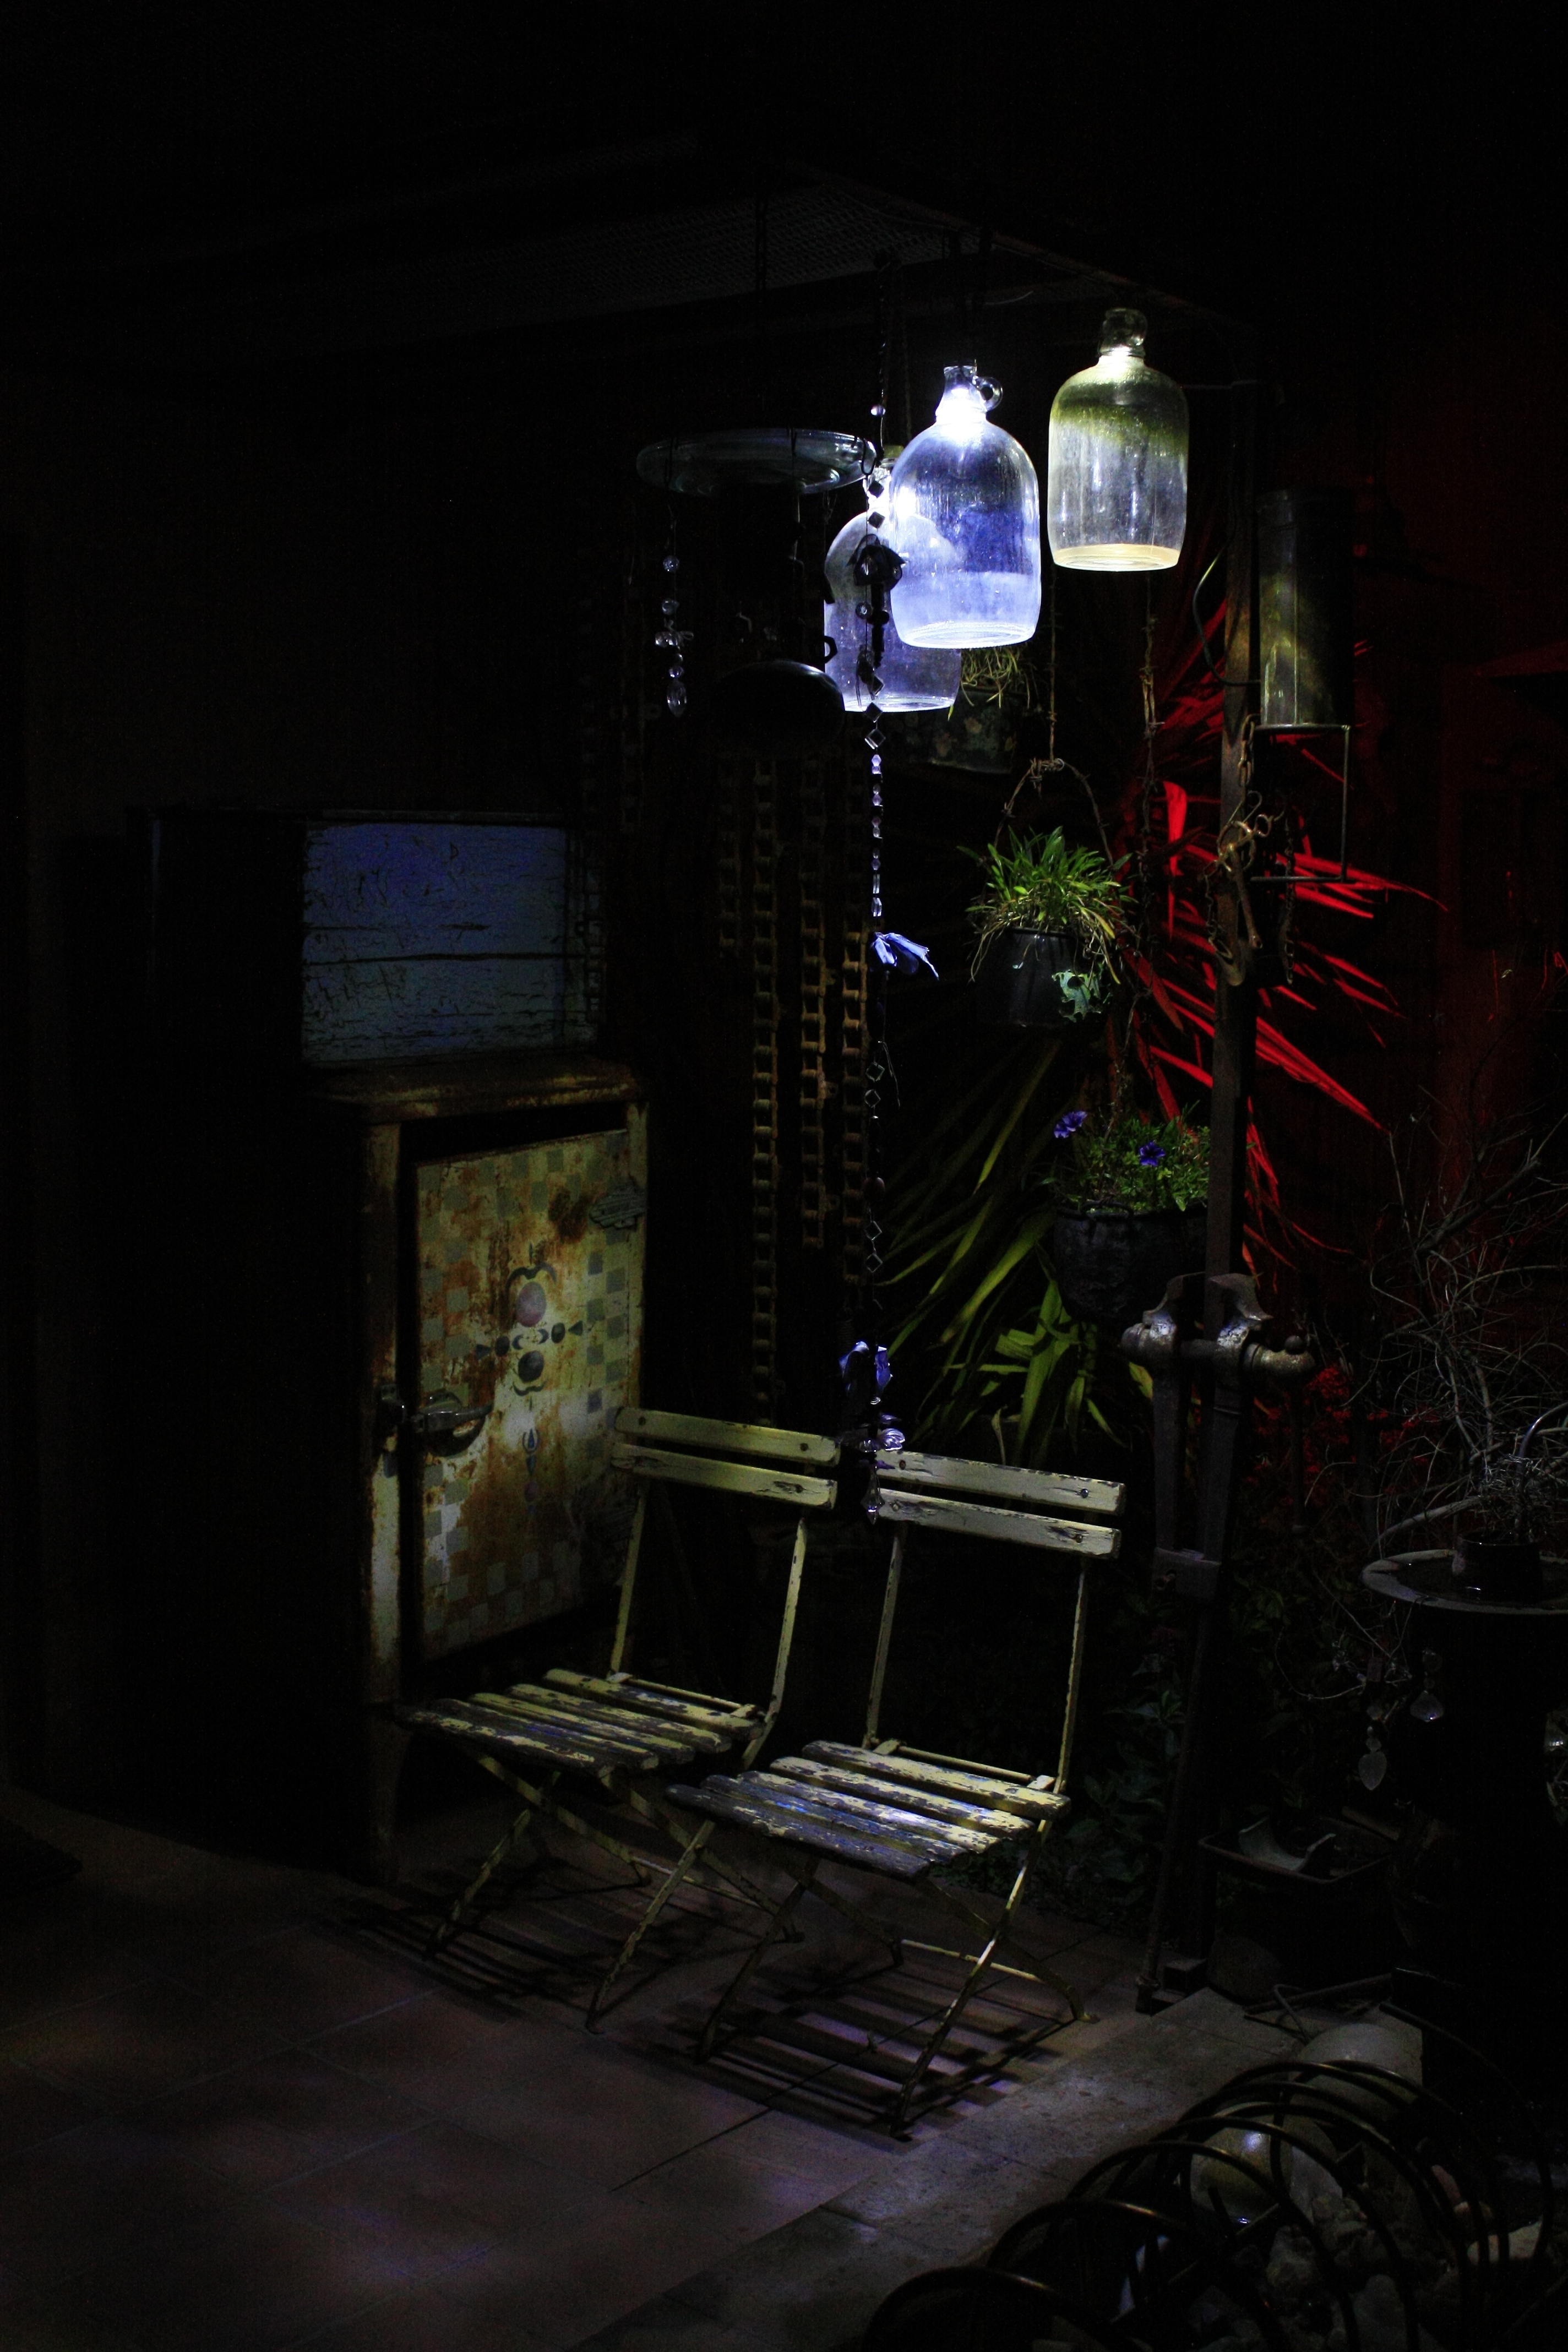
light, night, vintage, texture, glass, rustic, scenery, darkness, street light, black, electricity, lighting, design, light fixture, screenshot